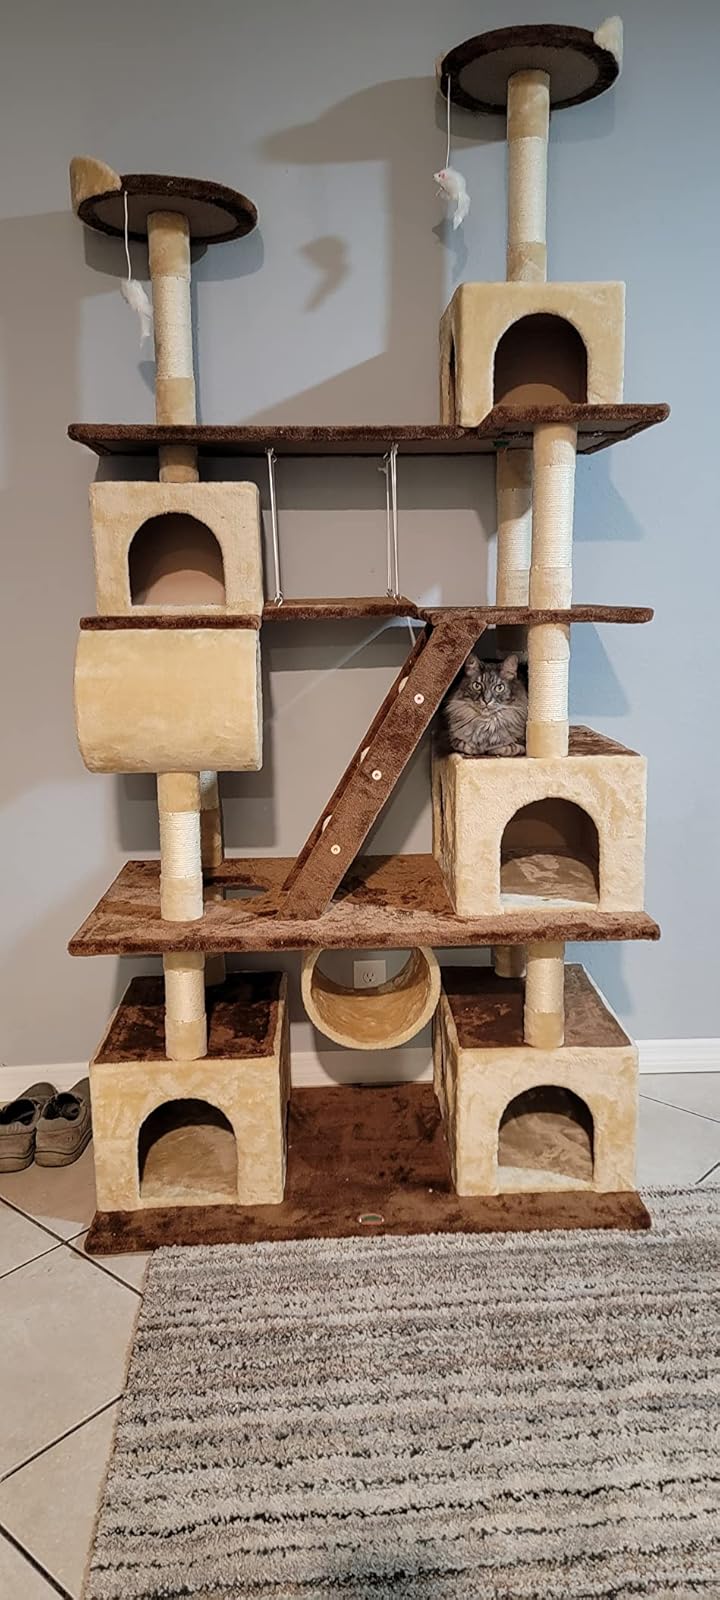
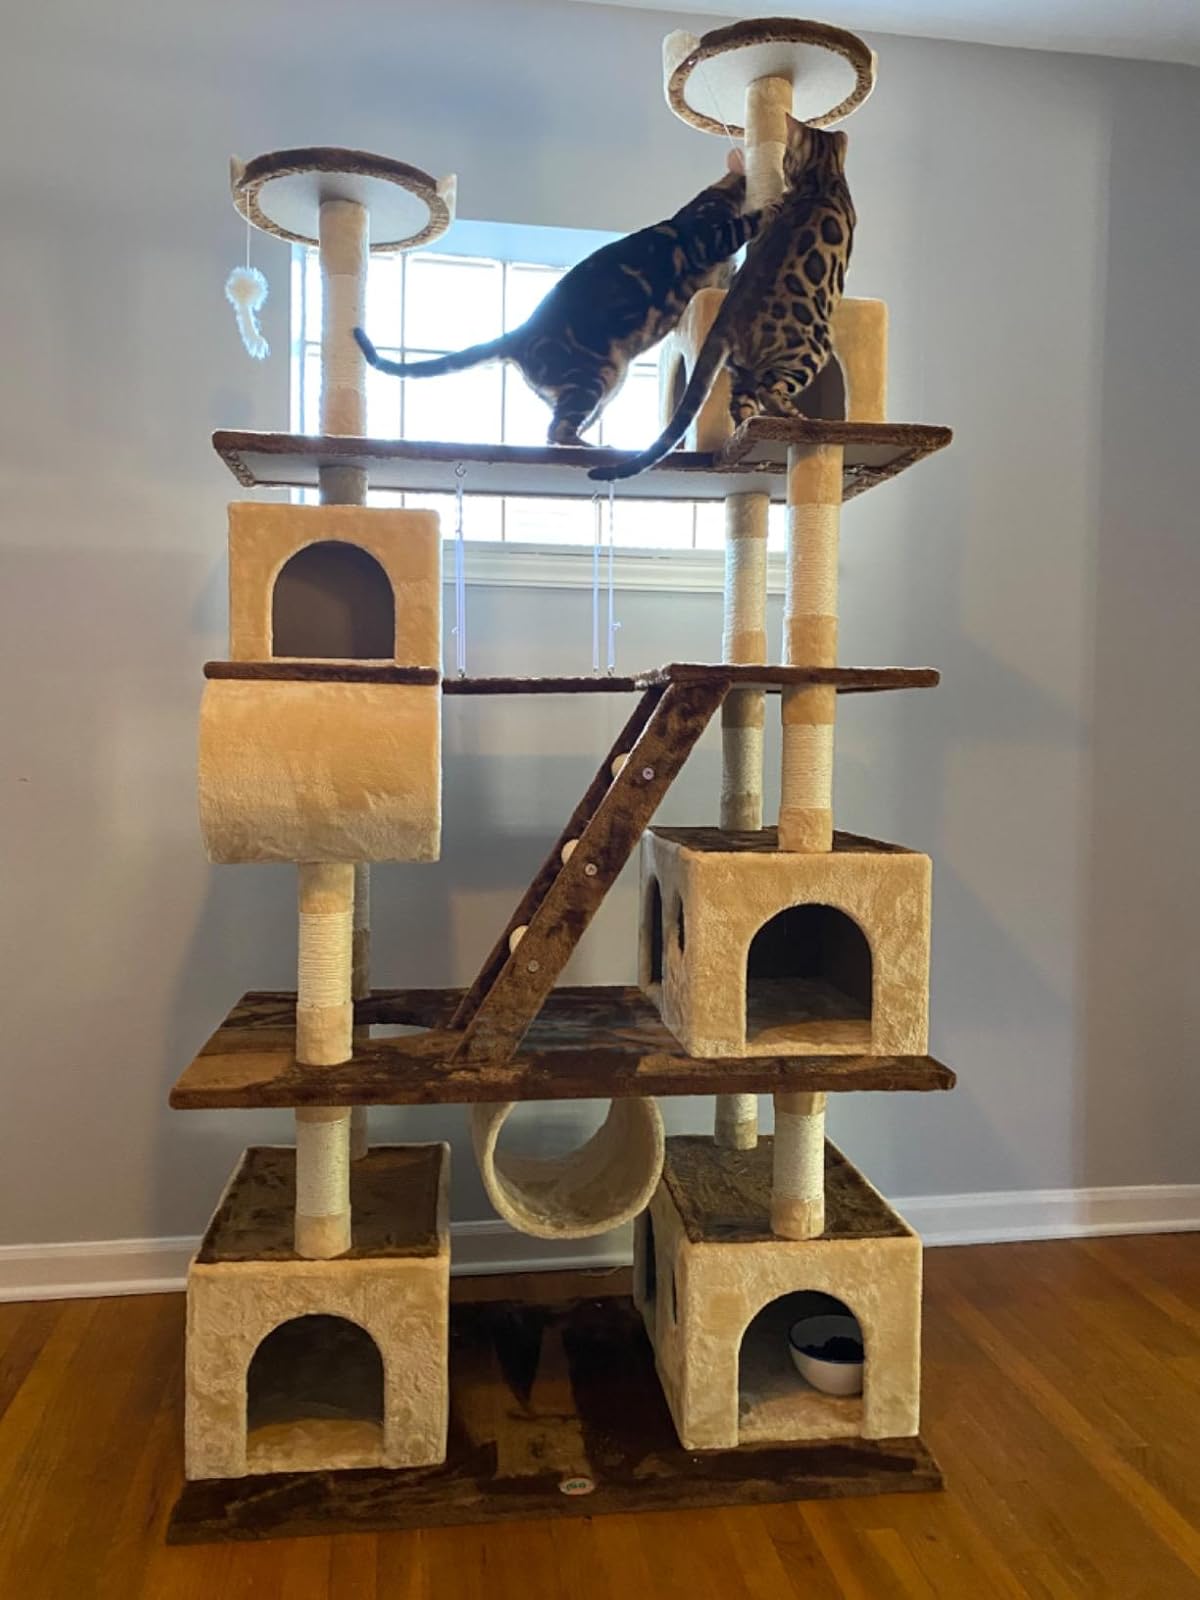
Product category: items_cat tree
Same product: yes